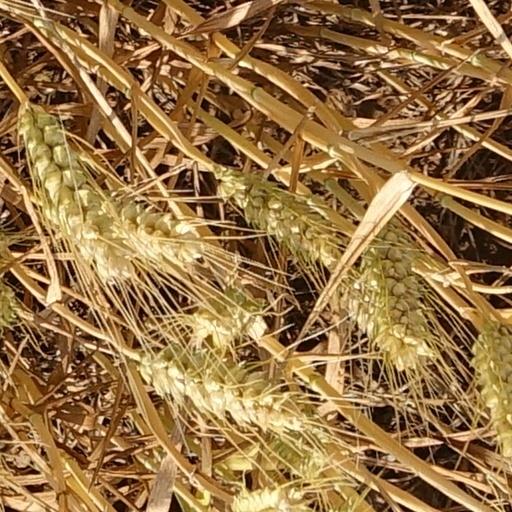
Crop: wheat